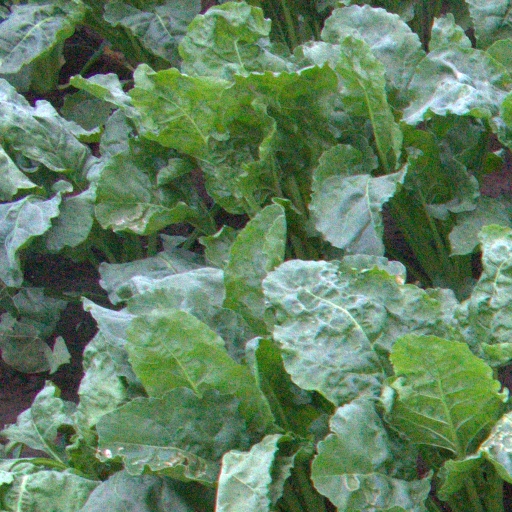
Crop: sugar beet